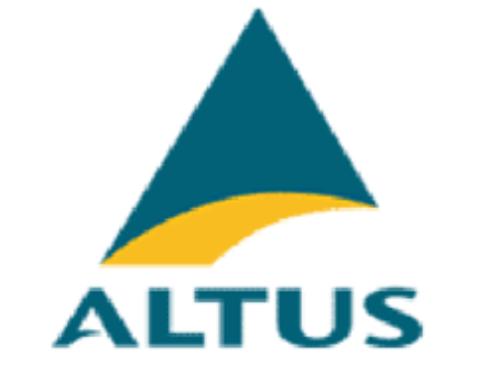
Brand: Altus
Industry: Others